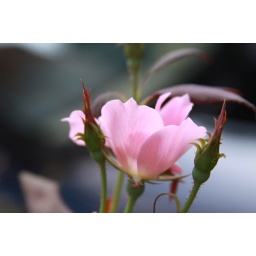
One of the light pink roses from my rosebush. Still playing around with the whole macro thing. August 2009